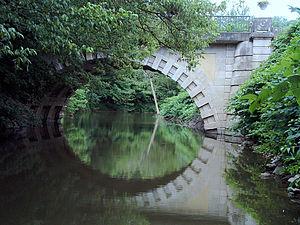
Navilly - Pont sur la Guyotte - Vu de l'aval
La Guyotte est une rivière française du département Saône-et-Loire de la région Bourgogne-Franche-Comté et un affluent du Doubs, c'est-à-dire un sous-affluent du Rhône par la Saône.
Navilly est une commune française située dans le département de Saône-et-Loire en région Bourgogne-Franche-Comté.